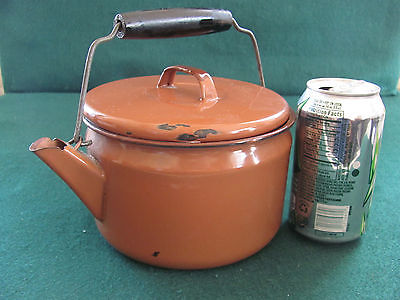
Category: kettle